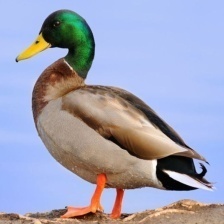
Species: MALLARD DUCK
Scientific name: ANAS PLATYRHYNCHOS
ImageNet parent category: drake